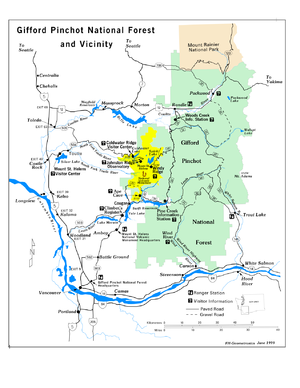
La forêt nationale Gifford Pinchot National Forest est une forêt nationale américaine située dans l'État de Washington aux États-Unis. Elle couvre une superficie de 5 537 km² à l'ouest de la chaîne montagneuse des Cascades. Elle comporte les 445 km² du monument national du mont St Helens créé en 1982 par le Congrès américain.